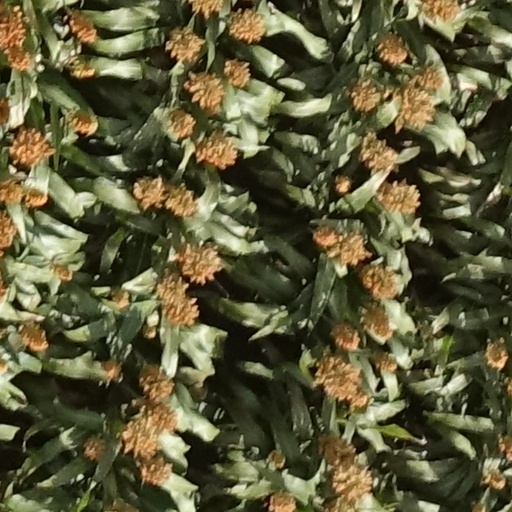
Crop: sorghum